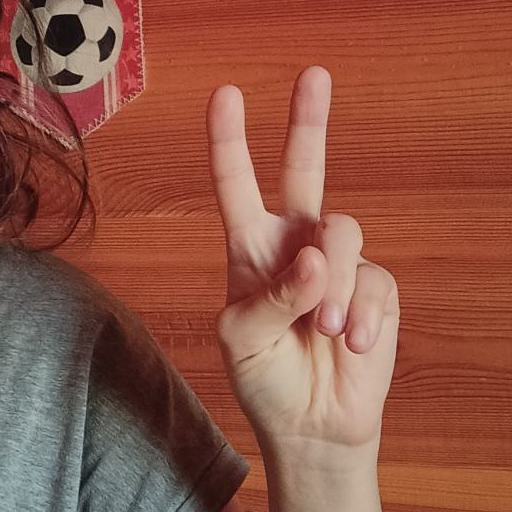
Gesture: peace